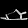
Label: Sandal